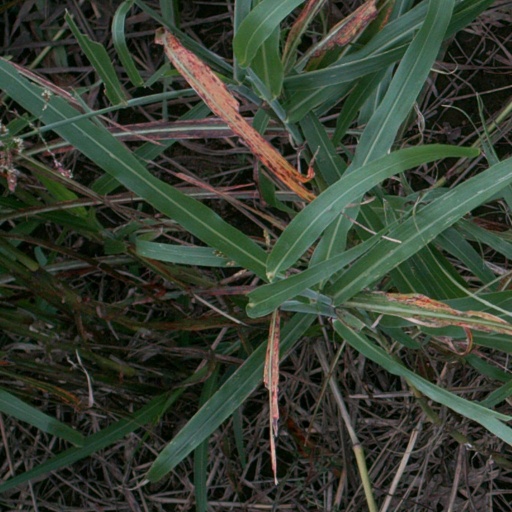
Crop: sorghum